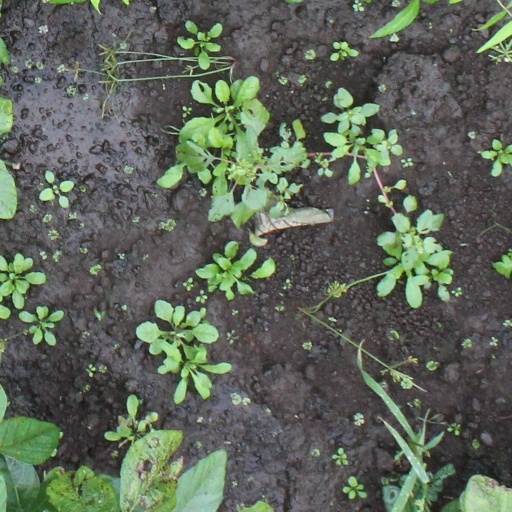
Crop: soybean